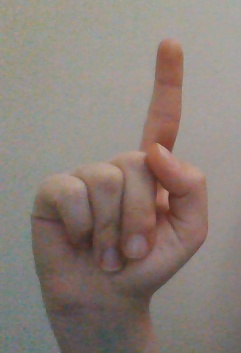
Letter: bb